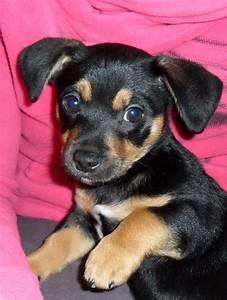
Label: dog